Northern line

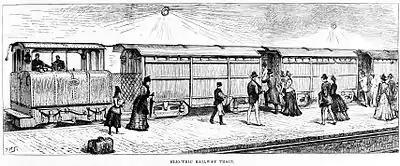
City & South London Railway train, 1890

The core of the Northern line evolved from two railway companies: the City & South London Railway (C&SLR) and the Charing Cross, Euston & Hampstead Railway (CCE&HR).